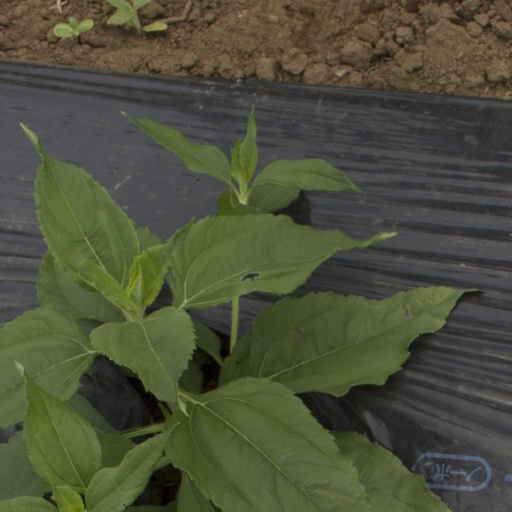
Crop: Jerusalem artichoke